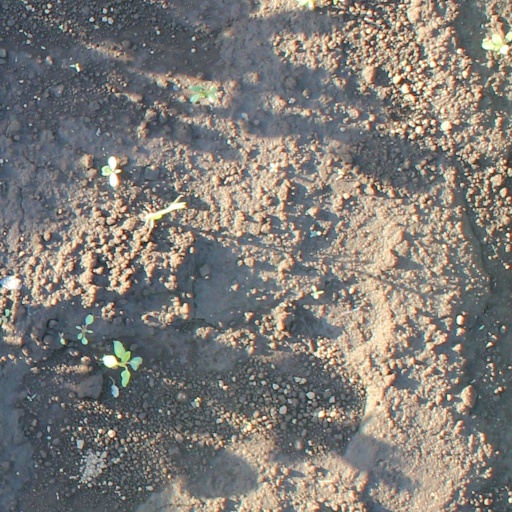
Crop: soybean